Emil Reich

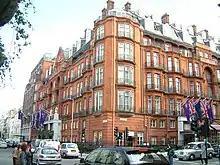
Claridge's Hotel

Reich was taken up by Lord Acton, who applauded him as a "universal specialist" and commissioned him to write on "Hungary and the Slavonic Kingdoms" for "The Cambridge Modern History" volume on the Renaissance. In his lectures on "Fundamental principles of evidence" and in "The Failure of the Higher Criticism of the Bible" (1905), Reich disputed the methodology of biblical criticism. His "Hungarian Literature" (1897) was very successful and went into a second edition in 1906. In his "A General History of Western Nations from 5000 BC to 1900 AD" (1902), Reich emphasised the geopolitical, economic, and environmental aspects of history, and indeed he was one of the first writers to use the term "geopolitical" in English.